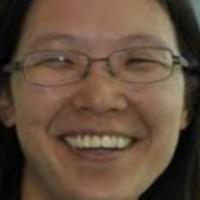
Age group: age 31-40